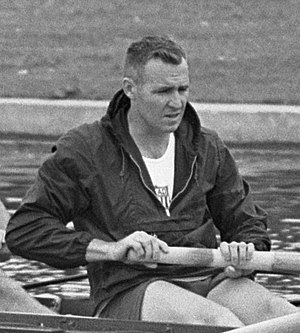
Bill Knecht
Bill Knecht (1964)
"William Joseph ""Bill"" Knecht var en amerikansk roer og olympisk guldvinder.